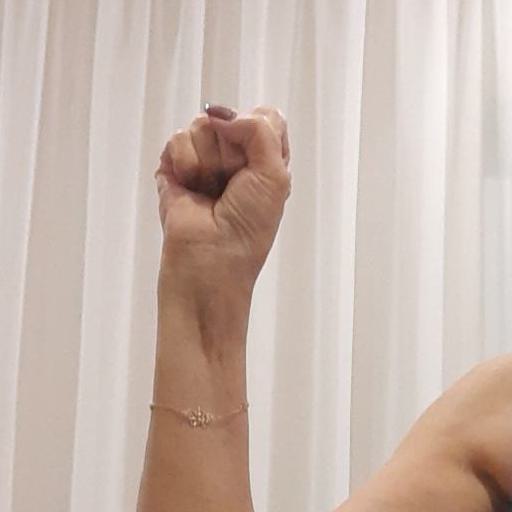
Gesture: fist